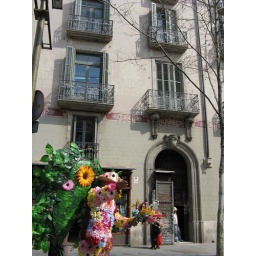
Street performer in a flower suit. Check out the details on the wall behind him, though.